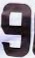
Number: 9